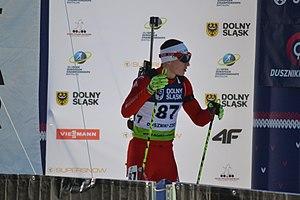
Maksim Varabei, né le 10 décembre 1995 à Baryssaw, est un biathlète biélorusse.